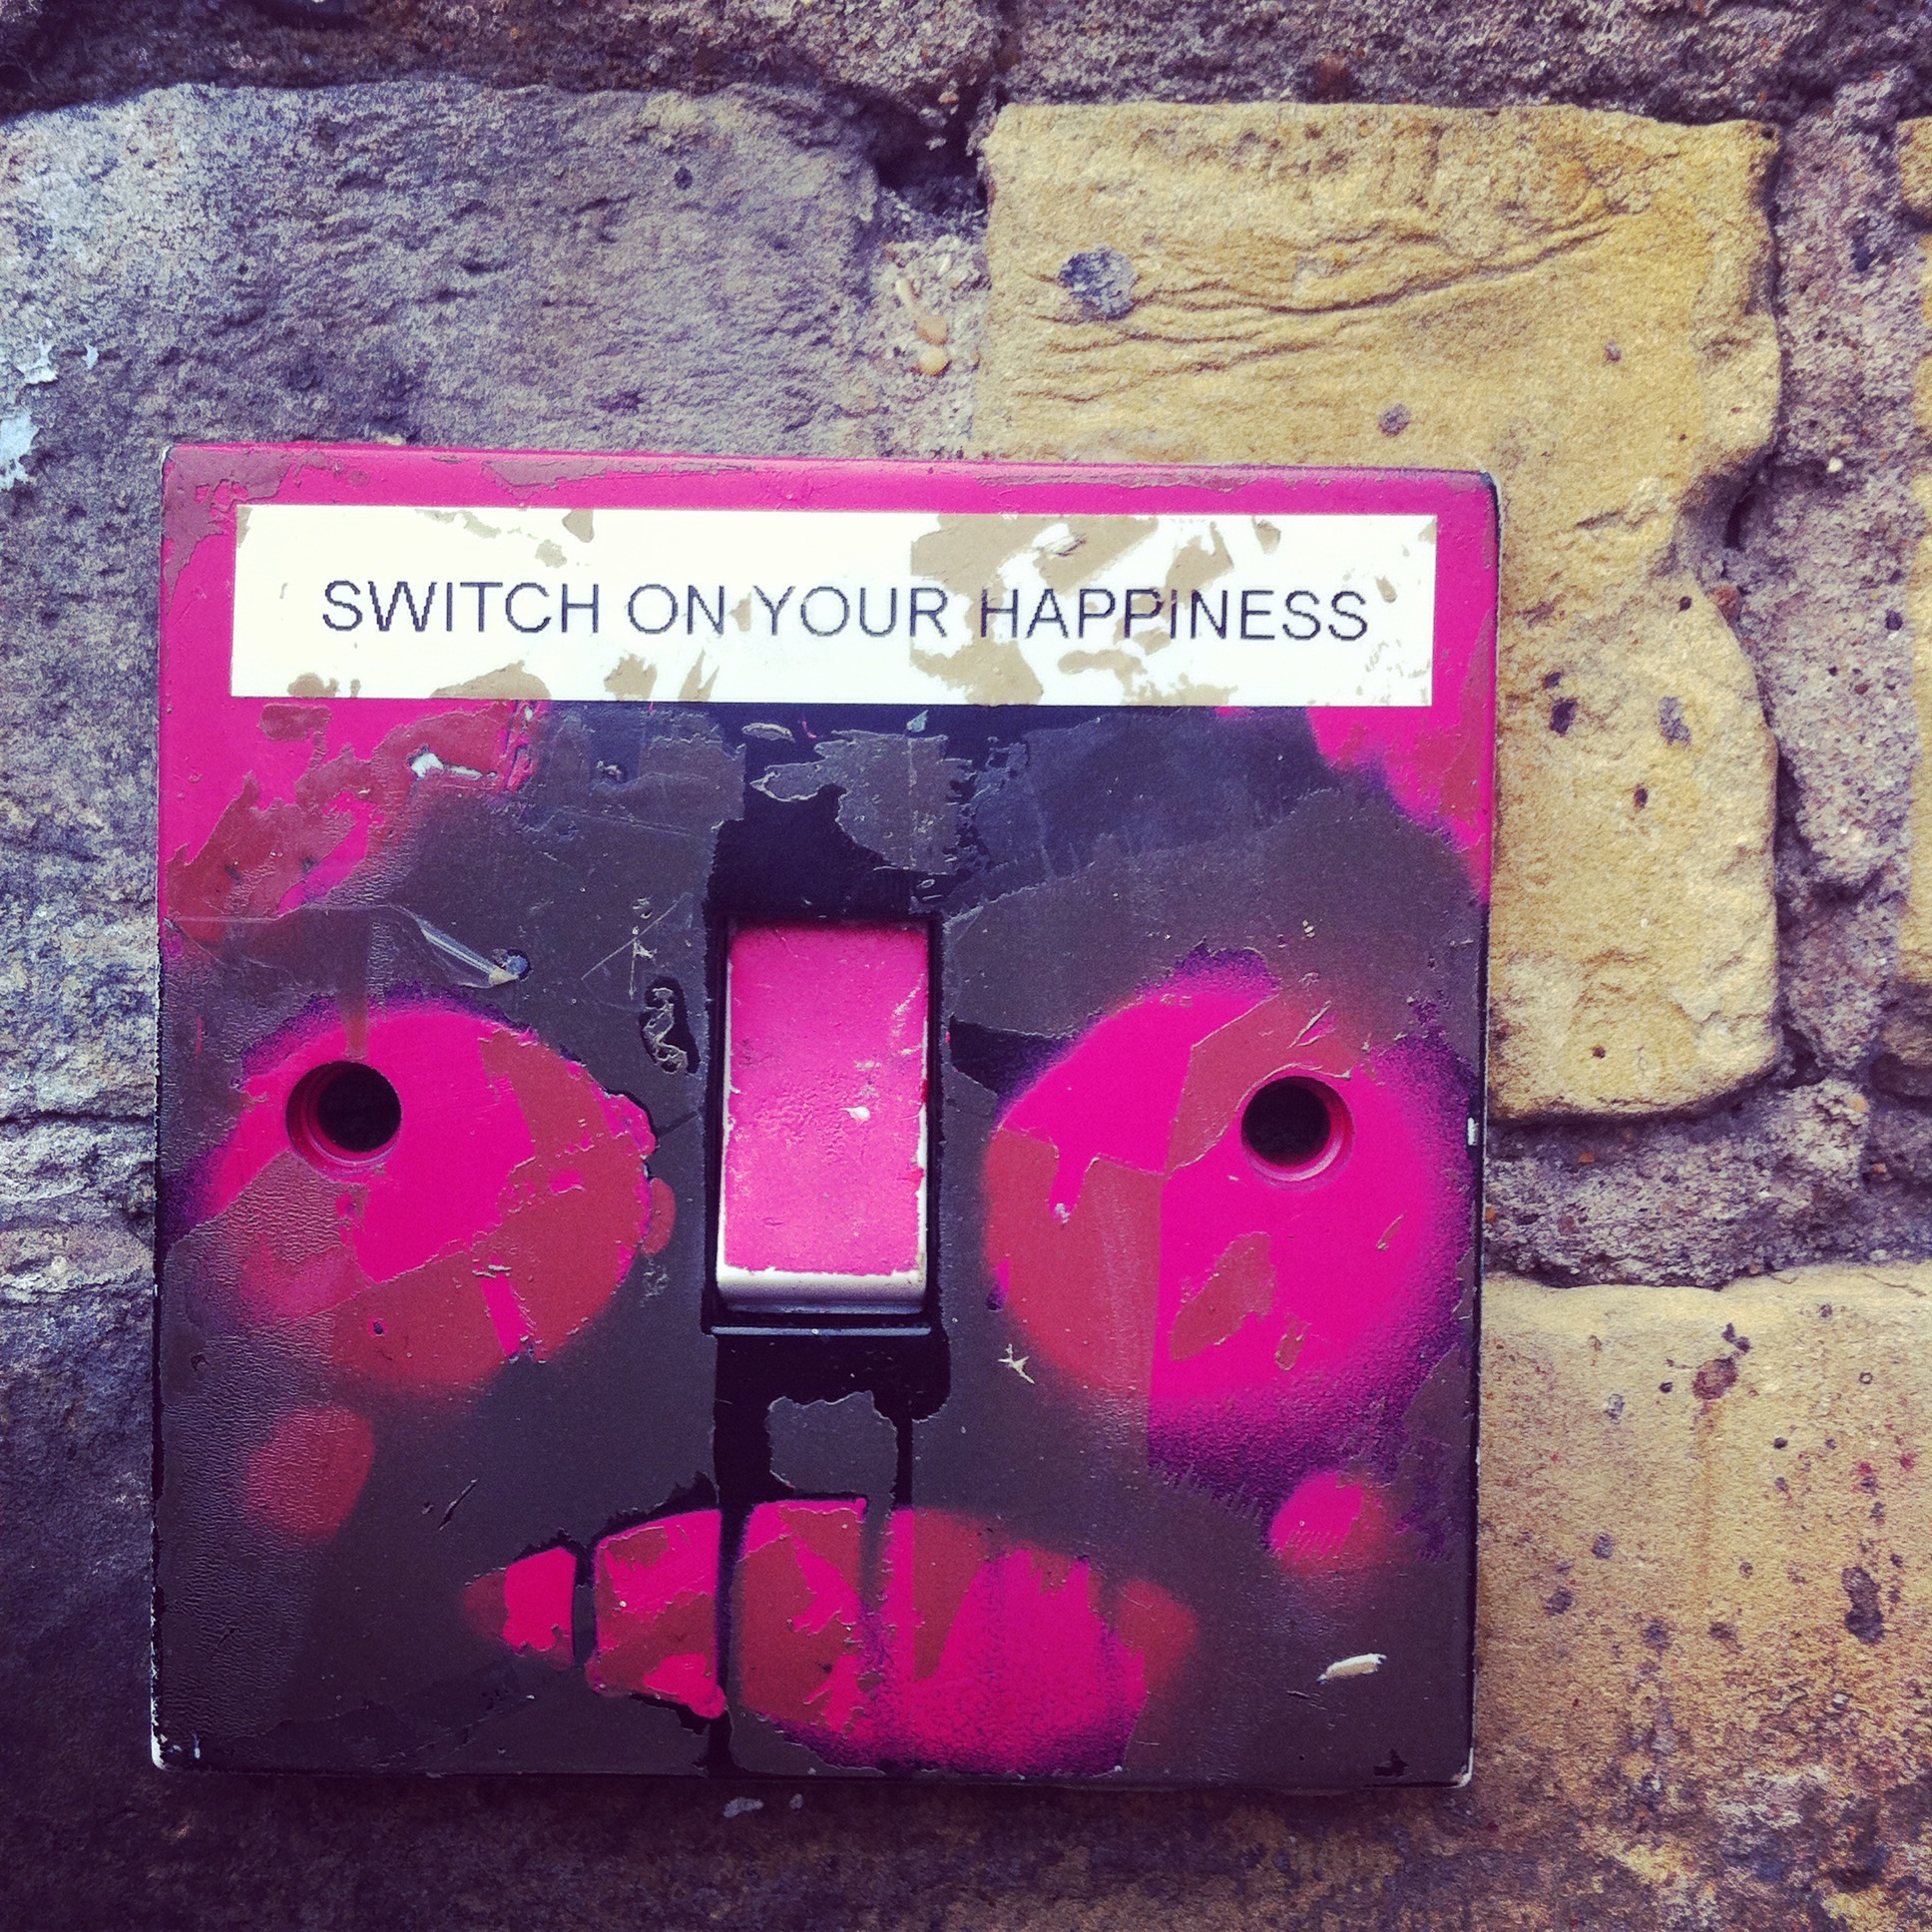
light, number, wall, pink, graffiti, street art, switch, font, power, art, illustration, design, happy, happiness, text, shape, modern art, light switch, album cover